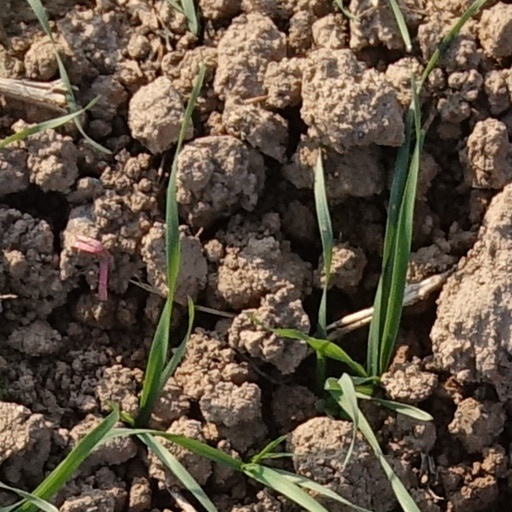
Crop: wheat